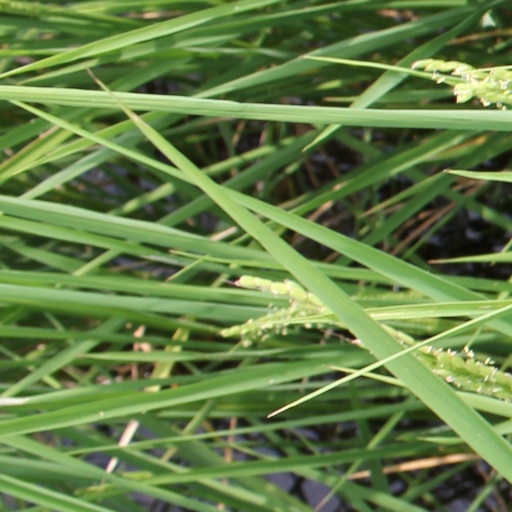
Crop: rice